Indigenous peoples of the Northwest Plateau

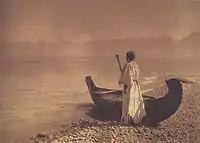
"Kutenai Woman", 1910 photogravure by Edward Curtis

In Canada, the greater part of the Interior Plateau was inhabited by Interior Salish peoples: the Lillooet tribe whose homelands are in the Lillooet River Valley; the Thompson First Nations, whose homelands are in the Fraser River Valley from Yale to Lillooet; the Secwepemc (Shuswap) of the Fraser River Valley from Lillooet to Alexandria, the upper parts of the Thompson River basin, and areas further east; the Okanagan of the Okanagan River Valley and its vicinity; also the Lakes people of the Arrow Lakes. The Kutenai tribe, who live in the southeastern parts of British Columbia and formerly extended to southwestern Alberta, speak an isolate language. Athapaskan-speaking people, the Chilcotin and Carrier, occupy the northernmost part of the Plateau region.